Nuclear energy policy by country

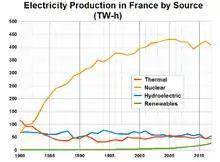
Graph shows the increase in electricity production from nuclear power in France

After the oil crisis of the early 1970s, the French government decided in 1974 to move towards self-sufficiency in electricity production, primarily through the construction of nuclear power stations. France today produces around 78.1% of its electricity through nuclear power.